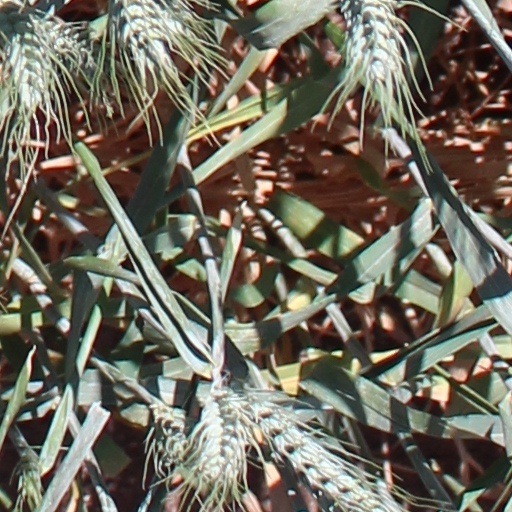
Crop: wheat